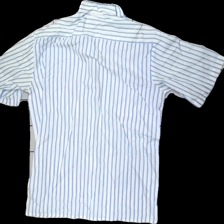
View: back
Type: Shirt
Category: Men
Brand: Atlant (Dressman)
Colors: White, Blue
Material: 73% polyester, 27% cotton
Pattern: Striped
Cut: Regular, Cropped
Size: M
Season: All
Stains: Minor
Damage: Stains
Damage location: middle center
Damage 2: Stains
Damage 2 location: bottom right
Price range: <50
Recommended usage: Export
Description: Striped shirt for men with cropped sleeves